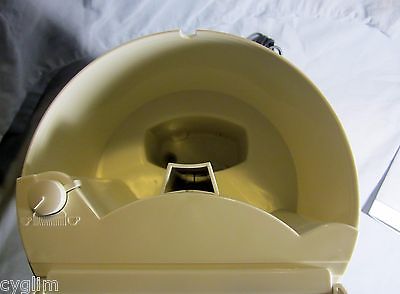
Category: coffee maker